Gloria Suzanne Koenigsberger Horowitz

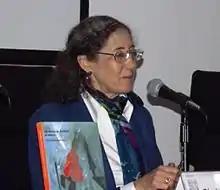

Gloria Suzanne Koenigsberger Horowitz is a Mexican astrophysicist and professor working at the National Autonomous University of Mexico (UNAM). Her areas of expertise are in stellar spectroscopy, massive stars and binary interaction effects. She was director of UNAM's Instituto de Astronomía (1990-1998) and a leading member of the team that succeeded in establishing the first connection to the Internet in Mexico in 1989.